Peter Murrell Conservation Area

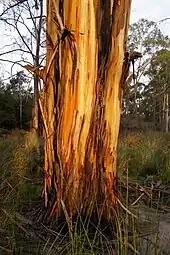
Trunk of a gum tree ("Eucalyptus" sp.) - native plant

Two threatened plant species inhabit the Peter Murrell Conservation Area, the twisting rapier sedge ("Lepidosperma tortuosum") and the gentle rush ("Juncus amabilis"). Both of these species are listed as rare at the Tasmanian state level.